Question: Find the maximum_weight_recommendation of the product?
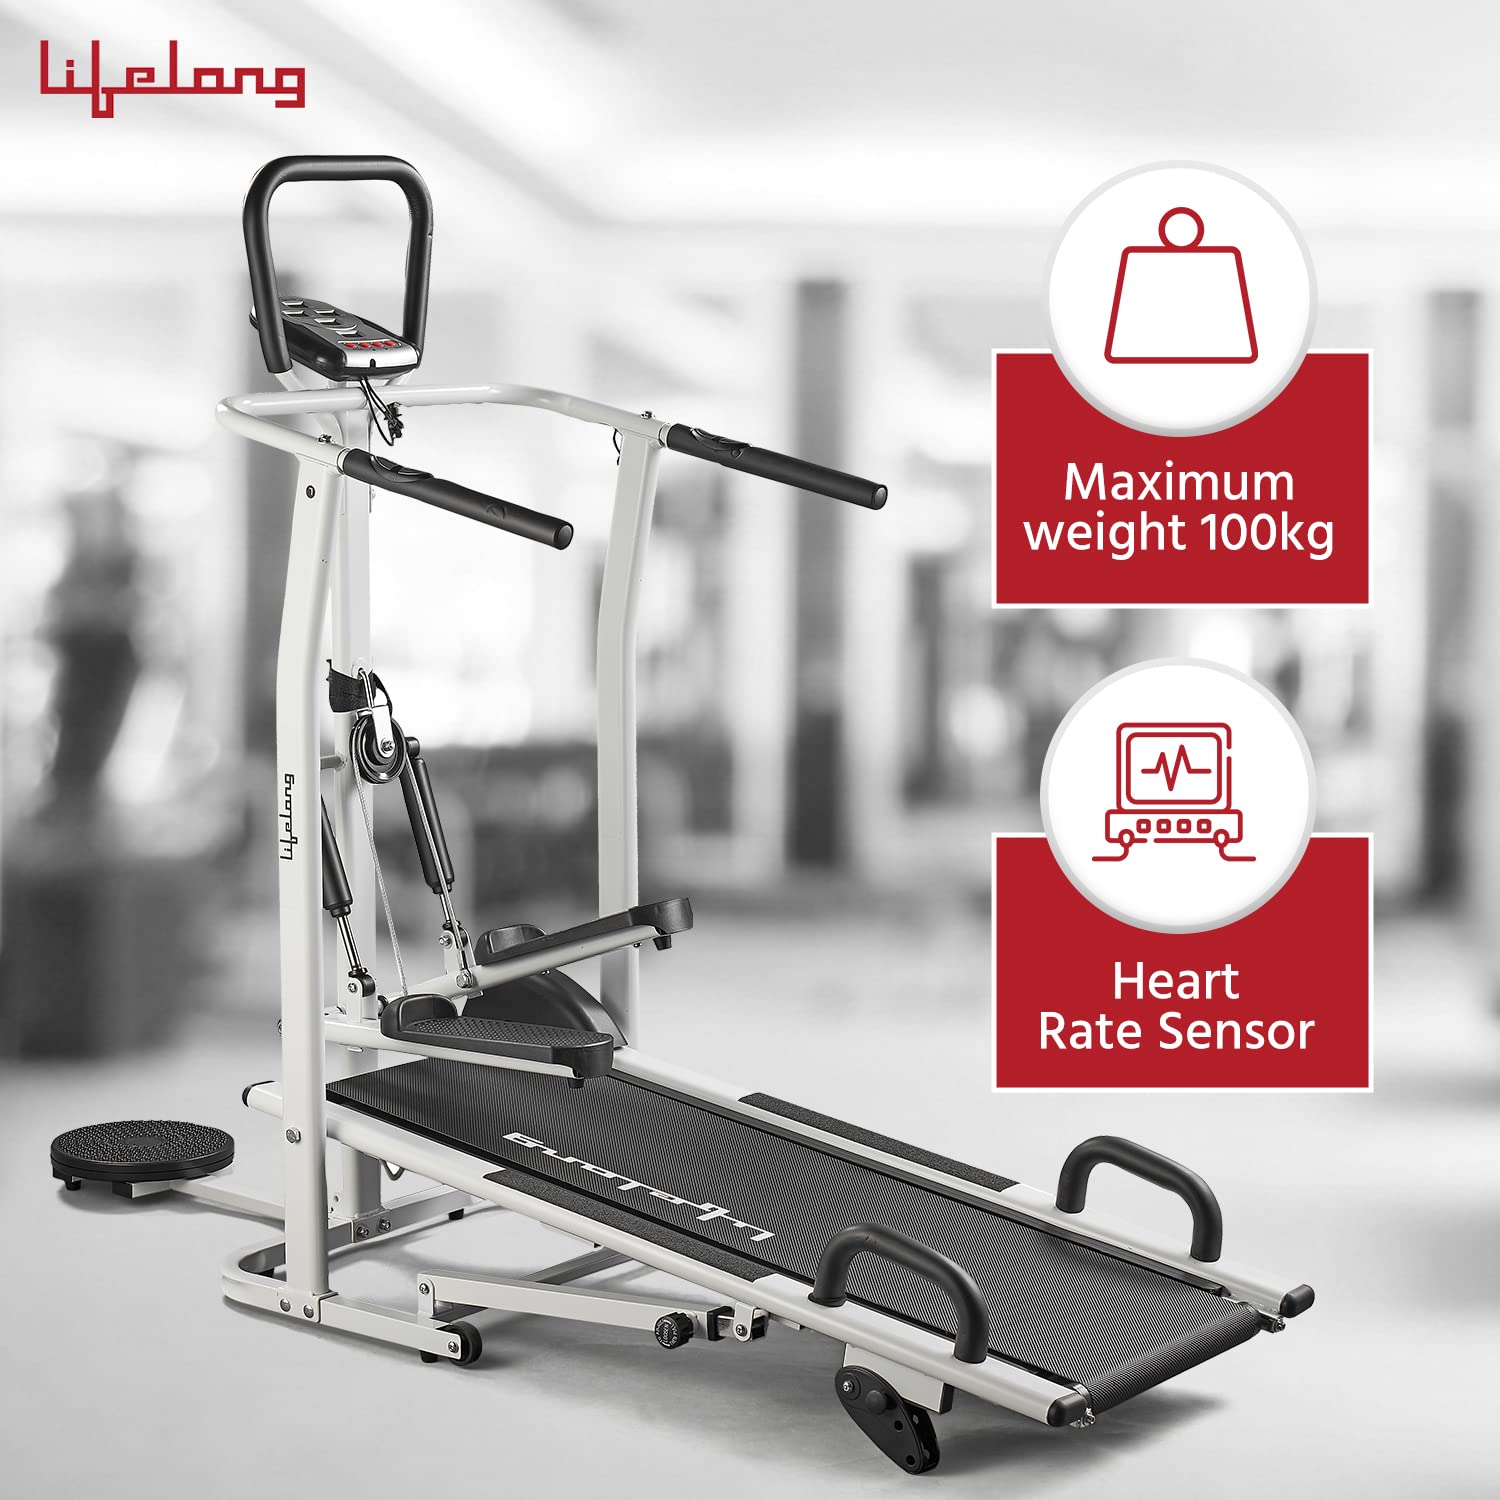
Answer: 100 kilogram